Dallara Stradale

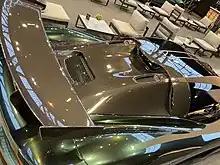
Carbon fiber engine cover

The Stradale is powered by a 2.3-litre turbocharged Ford EcoBoost Inline-four engine also used in the Ford Focus RS. The engine is reworked by Bosch in order to generate a maximum power output of at 6,200 rpm and a peak torque of at 3,000–5,000 rpm. Bosch also worked on the car's aerodynamics and as a result, the car in the berlinetta body style is able to generate of downforce with its optional rear wing.